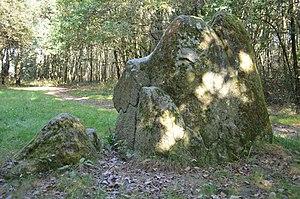
Menhirs des Dames de pierre - Pont-Saint-Martin (Loire-Atlantique) This building is classé au titre des Monuments Historiques. It is indexed in the Base Mérimée, a database of architectural heritage maintained by the French Ministry of Culture,
Cet article recense les monuments historiques en Loire-Atlantique, en France, répertoriés sur la base Mérimée.
Les menhirs des Dames de pierre sont des menhirs situés à Pont-Saint-Martin, en France.
Pont-Saint-Martin est une commune de l'Ouest de la France, située dans le département de la Loire-Atlantique, en région Pays de la Loire.